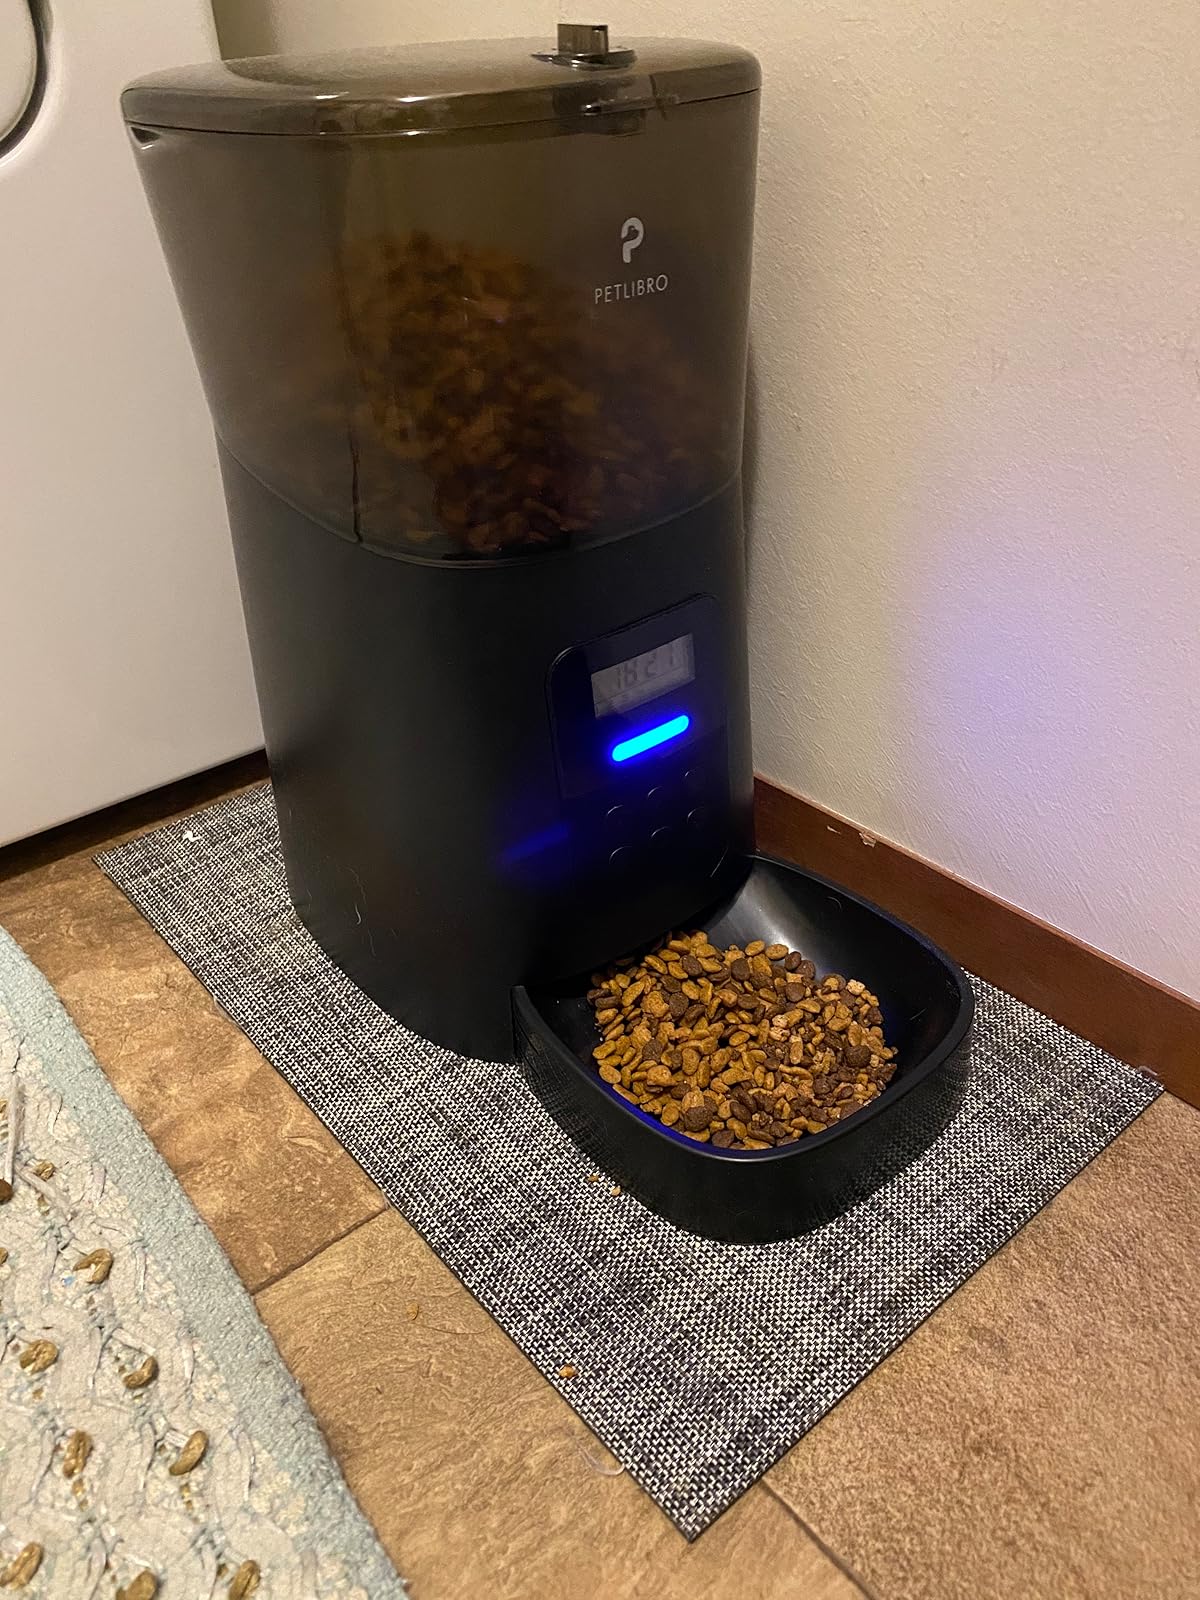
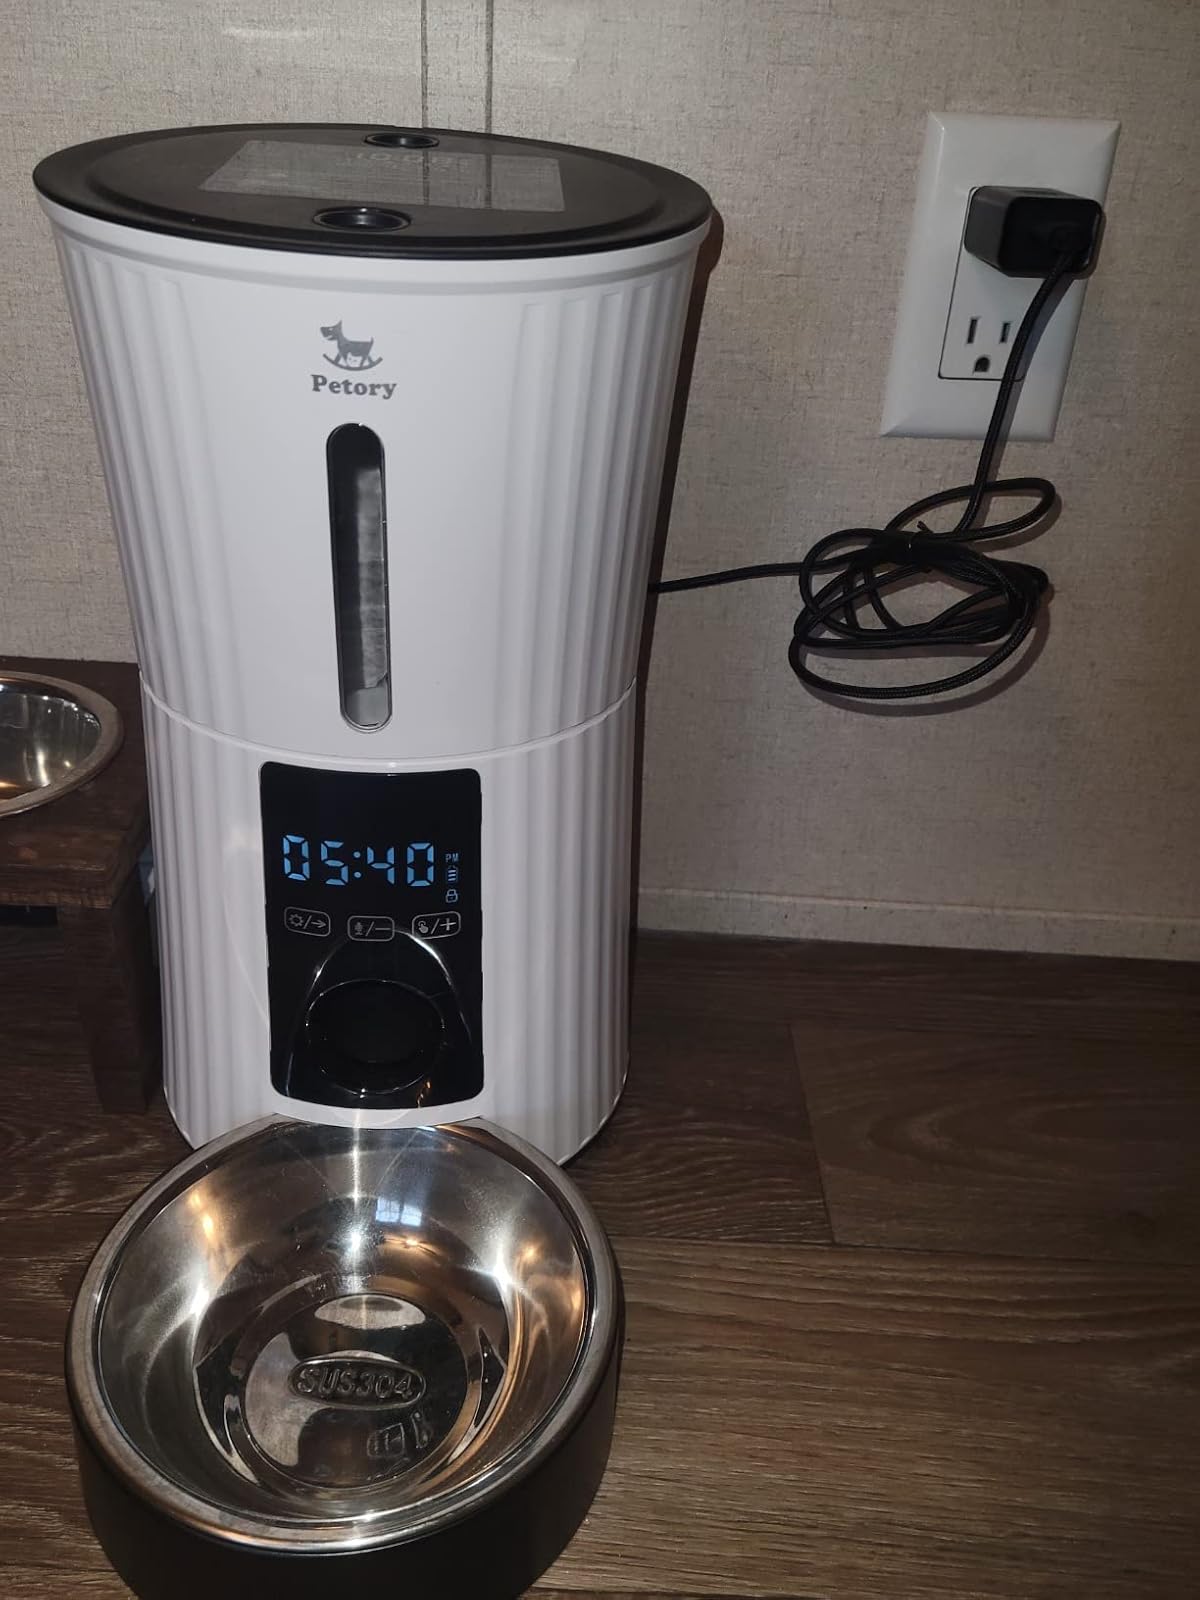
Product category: items_feeder
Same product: no